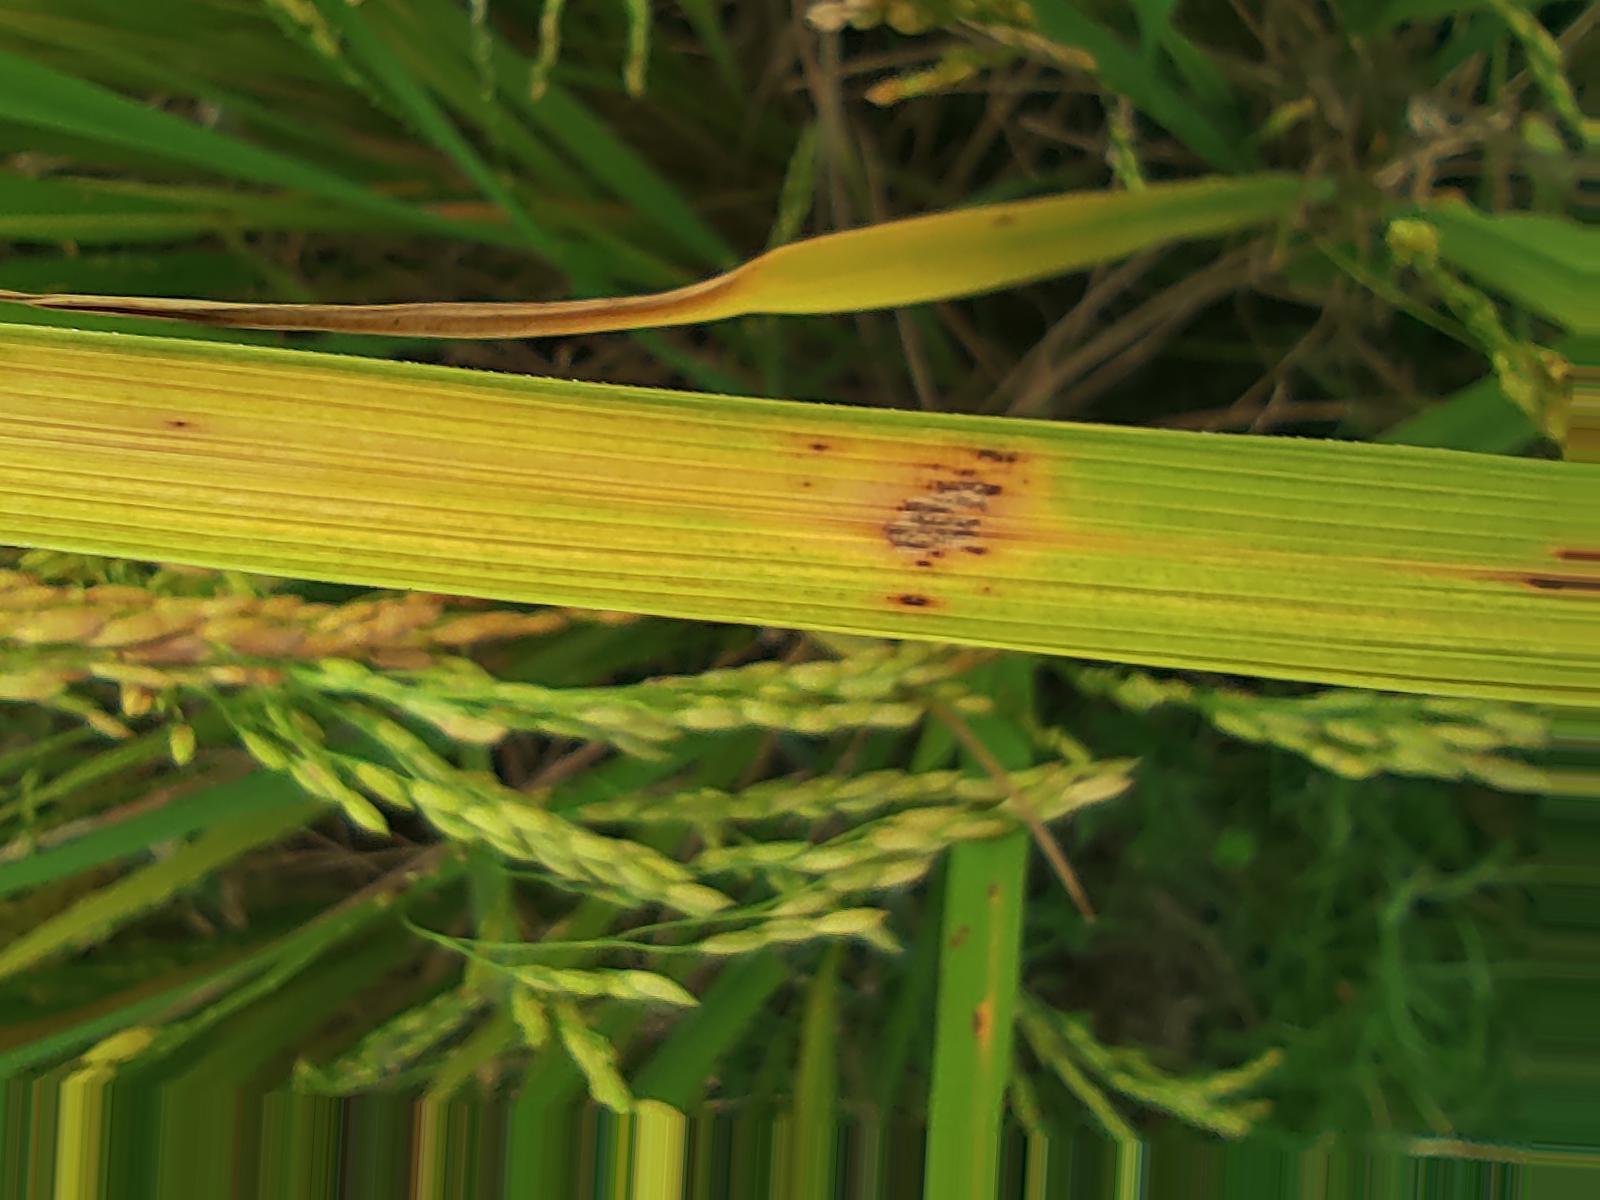
Nhãn: Bệnh Gạch Nâu ( Narrow Brown Spot )